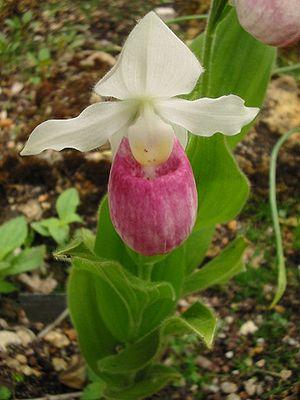
La symétrie florale est une caractéristique phénotypique assez générale des fleurs, dont les divers verticilles s'organisent selon un ou plusieurs plans de symétrie. La plupart des fleurs admettent un axe de symétrie et sont qualifiées d'actinomorphes ou polysymétriques, celles n'ayant qu'un plan de symétrie étant dites zygomorphes ou monosymétriques. Dans ce cas toutefois la zygomorphie peut s'appliquer à certains verticilles floraux mais pas à tous, le calice par exemple pouvant être actinomorphe. De rares espèces, comme celles des genres Maranta ou Canna, ont des fleurs dépourvues de tout plan de symétrie.